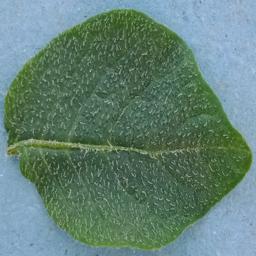
Etiqueta: Sana